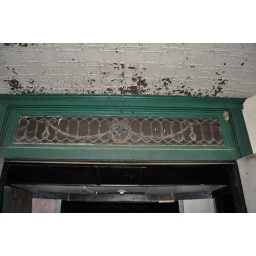
stained glass transom over entry into theater